Piegan–Carway Border Crossing

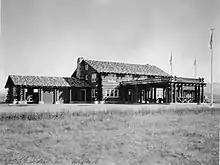
US Border Station at Piegan MT, 1933

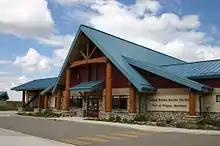
US Border Inspection Station at Piegan, MT, 2004

The highway connects Calgary with Waterton-Glacier International Peace Park. This crossing is the third-busiest in Montana. Twenty homes for US border officials are near the station. In 1933, the US built a log cabin-style border station, which is on the National Register of Historic Places. The US built a new facility in 2003, but the historic border station still stands a short distance to the south.